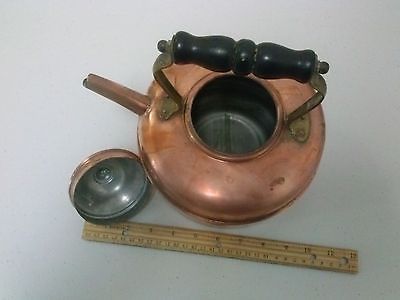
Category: kettle